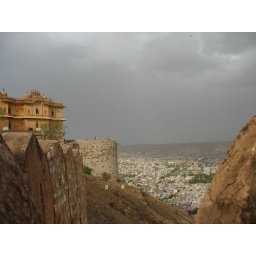
you can see the city of Jaipur below through the cracks in the castle wall